Dharampeth College metro station

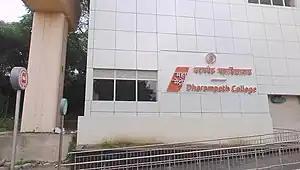

Dharampeth College is an elevated metro station on the East-West corridor of the Aqua Line of Nagpur Metro in Nagpur, India. The station was designed on an aqua theme and covers an area of 5,427.03 square meters.